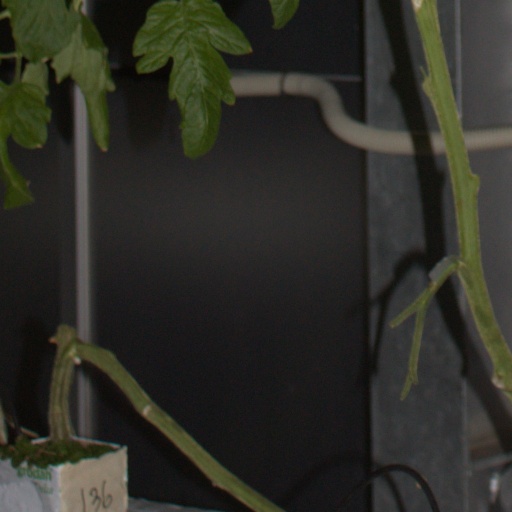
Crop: tomato